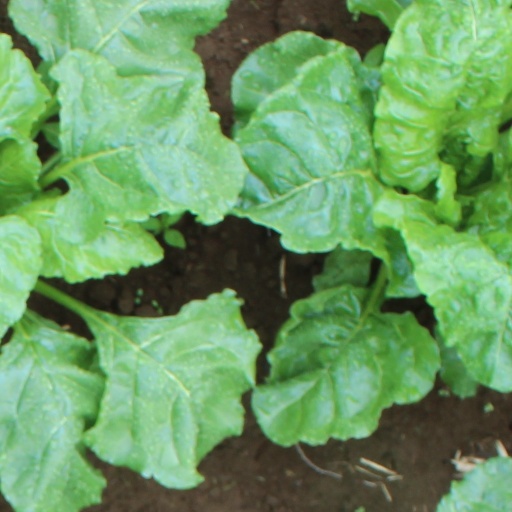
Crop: sugar beet